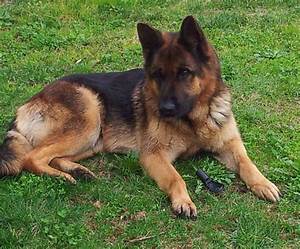
Label: cane